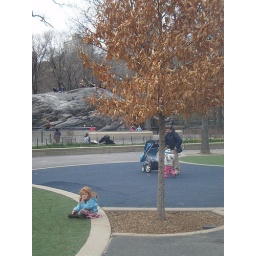
little girl under tree